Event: Ecuador Earthquake
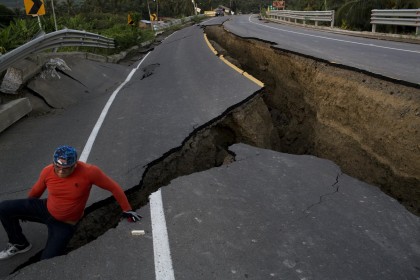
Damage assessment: damage